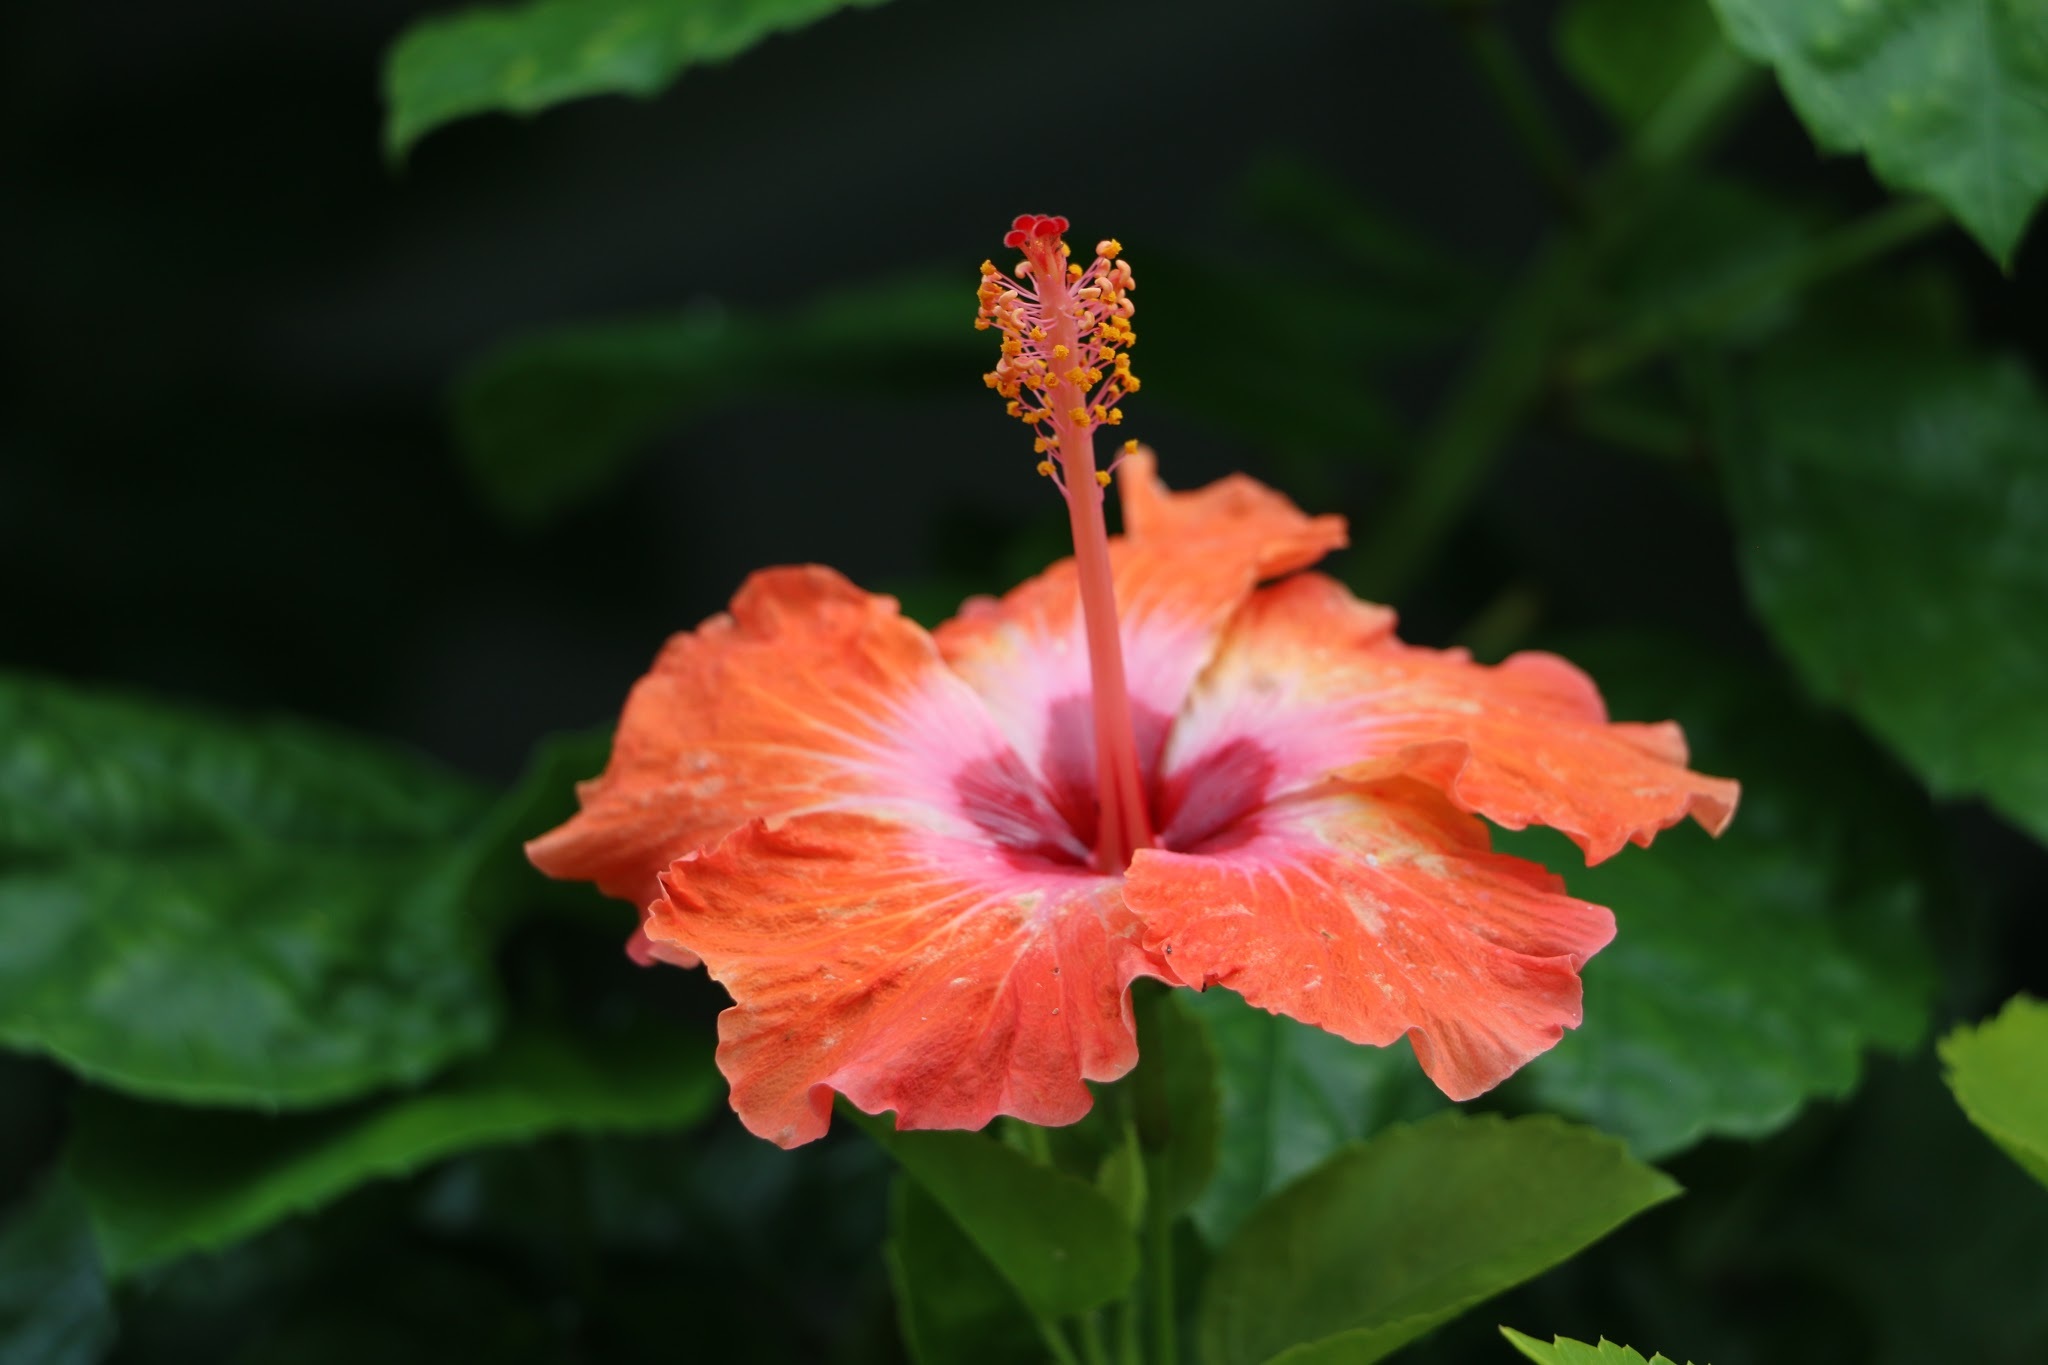
blossom, plant, leaf, flower, petal, red, botany, hawaii, flora, shrub, exotic, hibiscus, malvales, macro photography, flowering plant, chinese hibiscus, annual plant, land plant, mallow family